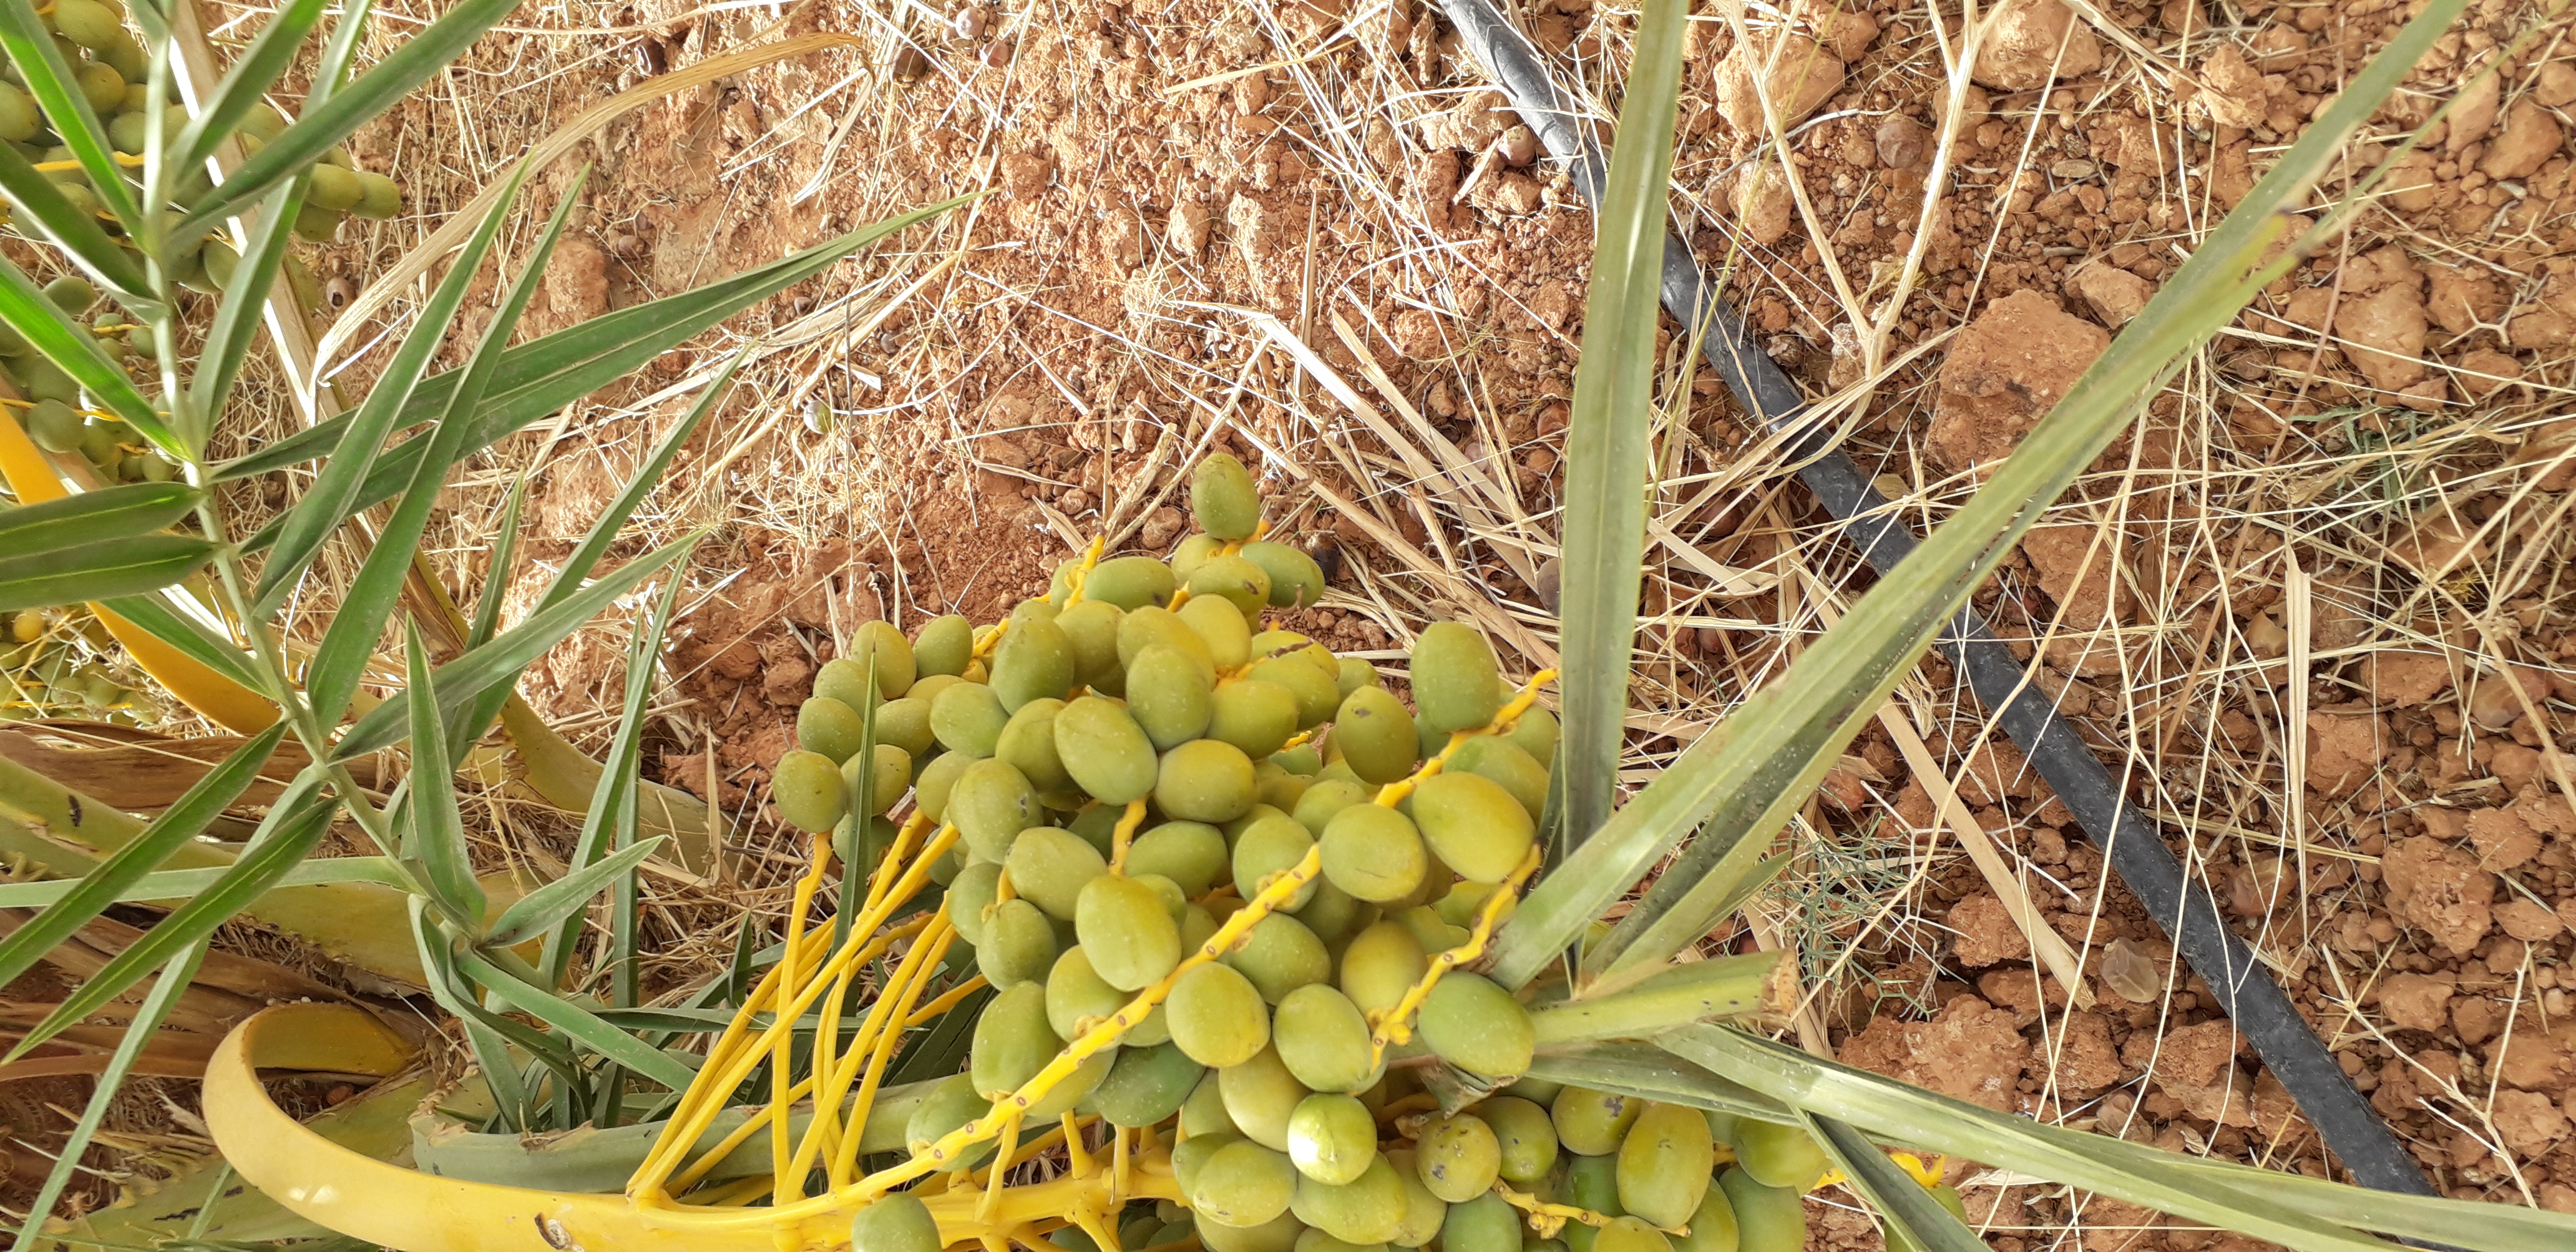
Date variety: kholt